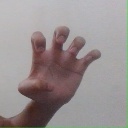
अक्षर: झ